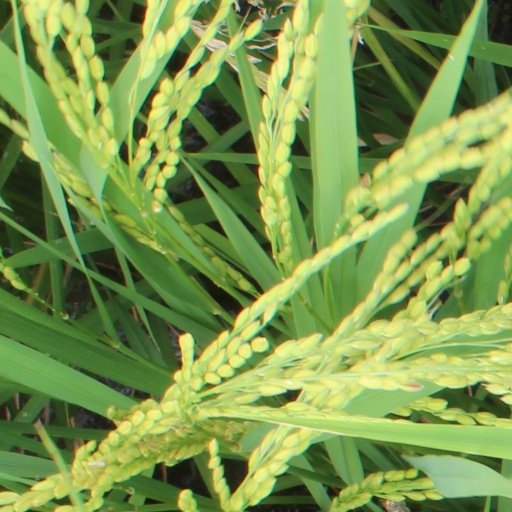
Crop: rice